List of Canadian submissions for the Academy Award for Best International Feature Film

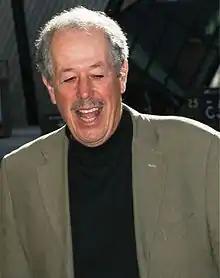
Denys Arcand, director of "The Barbarian Invasions" (2003), the only Canadian film to receive the Academy Award for Best Foreign Language Film.

Of the 47 films selected to date as Canada's submission to the Academy Awards, 18 of them have also won the Canadian Screen Award for Best Motion Picture.